Historic South Central Los Angeles

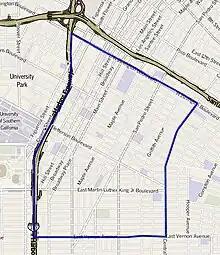
Historic South Central neighborhood of the city of Los Angeles, as drawn by the "Los Angeles Times"

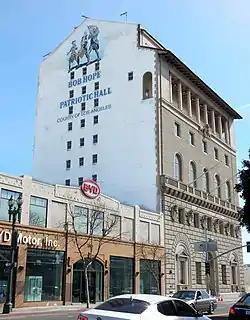
Bob Hope Patriotic Hall

Historic South Central flanks Downtown Los Angeles on the northeast, Central-Alameda on the east, South Park on the south, and Vermont Square, Exposition Park and University Park on the west. It is bounded by Washington Boulevard on the north, Central Avenue on the east, East Vernon Avenue on the south and the Harbor Freeway on the west.